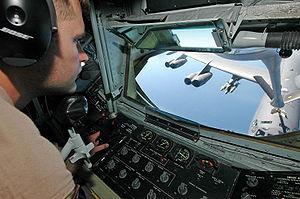
L'accident nucléaire de Palomares, survenu le 17 janvier 1966, est la conséquence d'une collision entre un Boeing B-52G du Strategic Air Command et un KC-135 Stratotanker de l'US Air Force, au cours d'un ravitaillement en vol. L'accident se produit à 9 450 mètres d'altitude au-dessus de la mer Méditerranée, au large des côtes espagnoles, à proximité du village de Palomares.